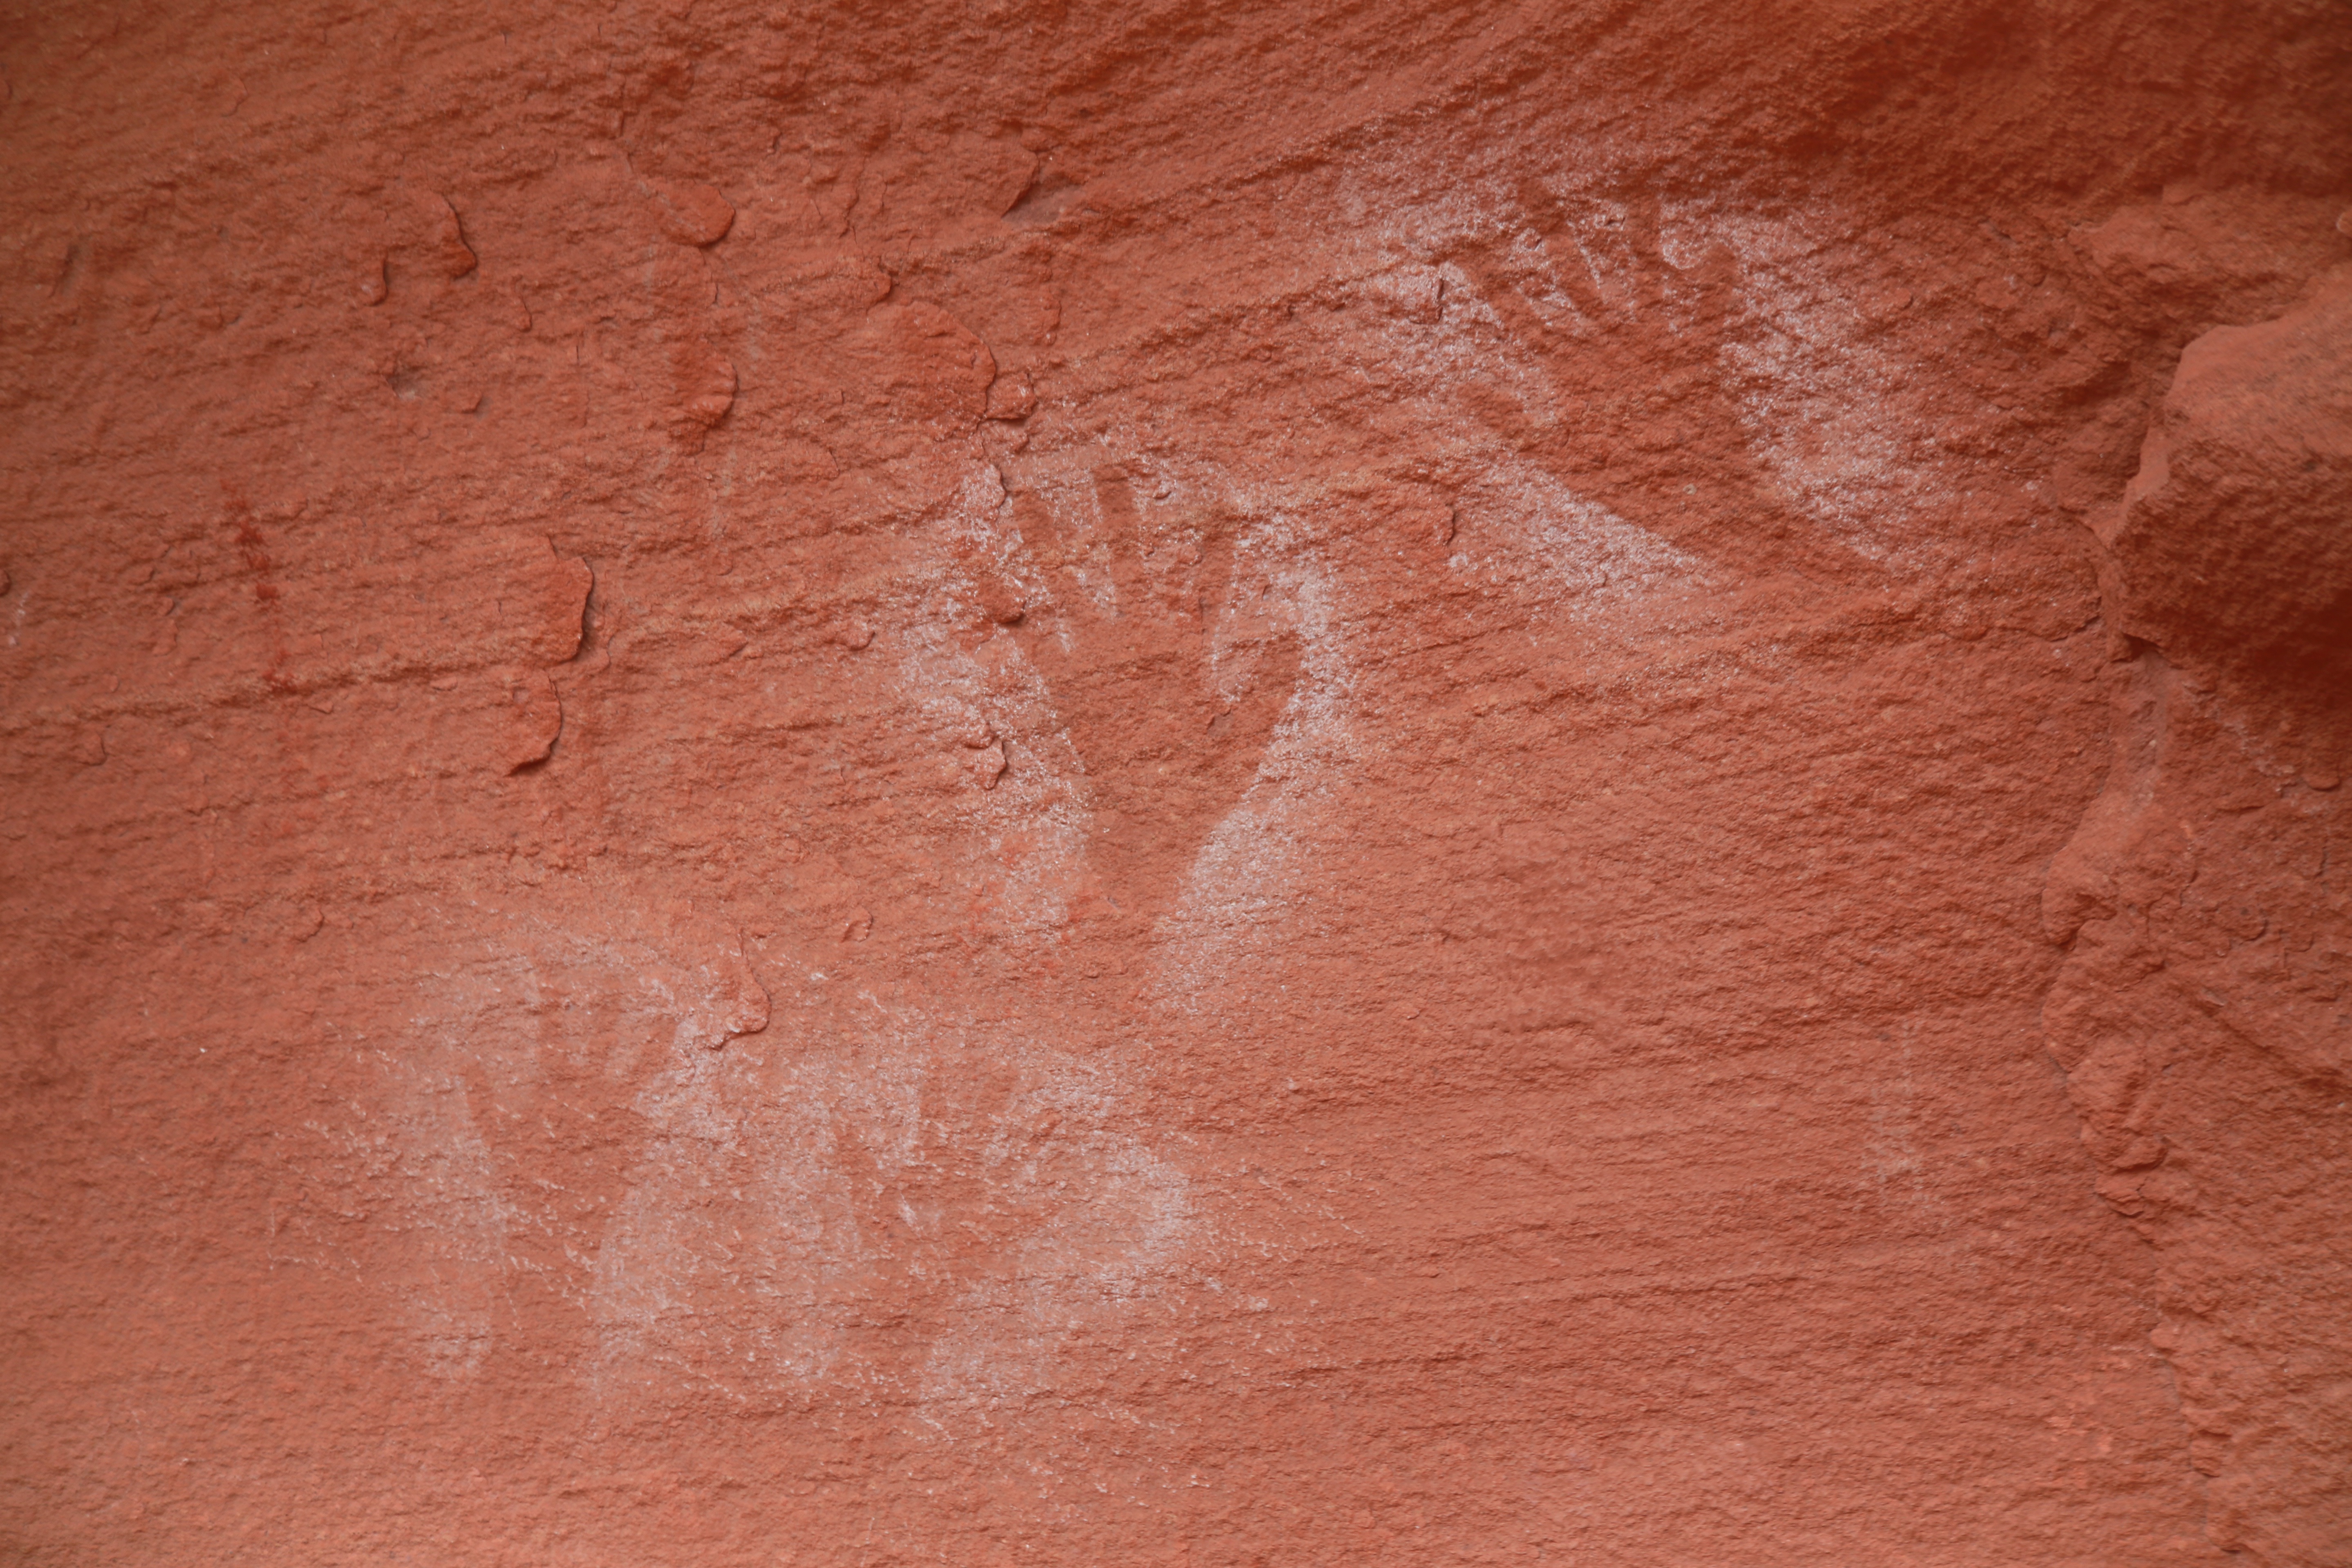
wood, texture, floor, soil, material, plaster, flooring